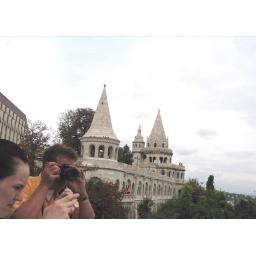
Fisherman's building in castle hill. Budapest.